Warrior Games

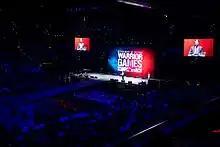
2019 opening ceremony

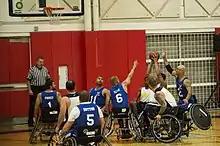
Wheelchair basketball at the 2014 games

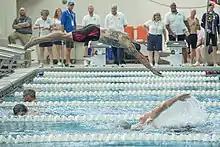
Swimming at the 2017 games

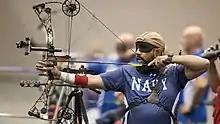
Archery at the 2017 games

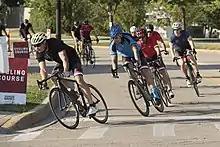
Cycling at the 2017 games

The Warrior Games is a multi-sport event for wounded, injured or ill service personnel and veterans organized by the United States Department of Defense.